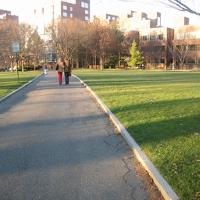
Weather: sun or clear